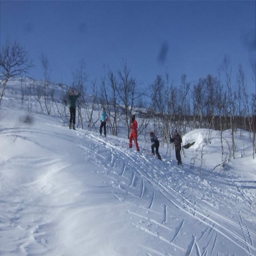
a couple of people are walking in the snow
A group of skiers make their way up a slope
A group of people walking up a slope in the snow
The people have skis and are in a small group.
A group of people on skis on a snowy hill.